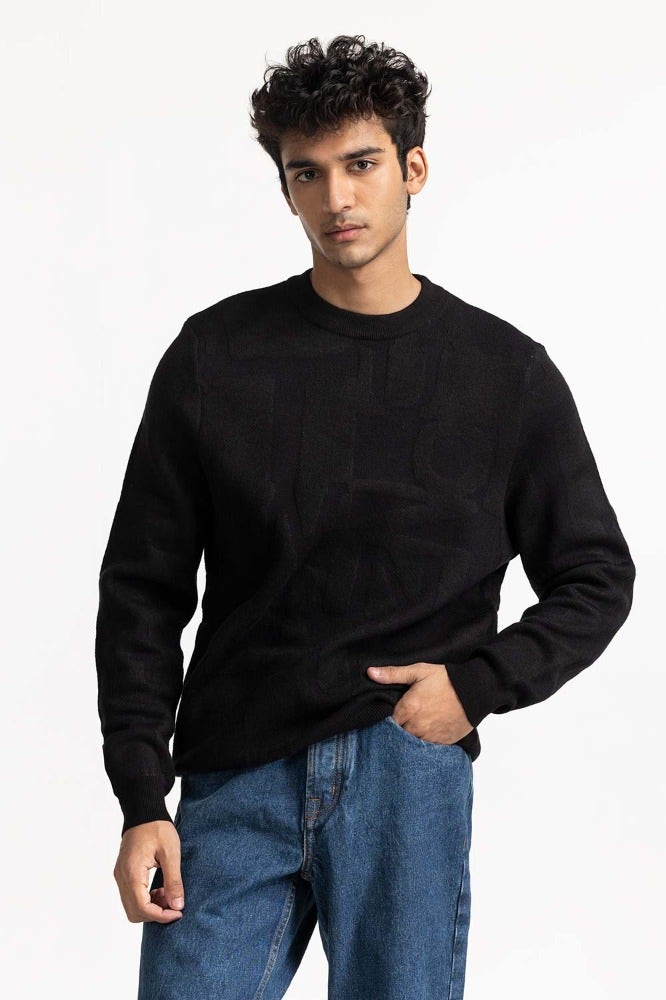
black logo sweatshirt